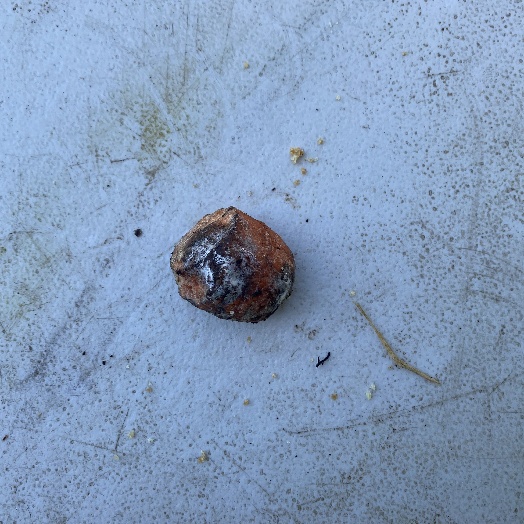
Label: generalcompost